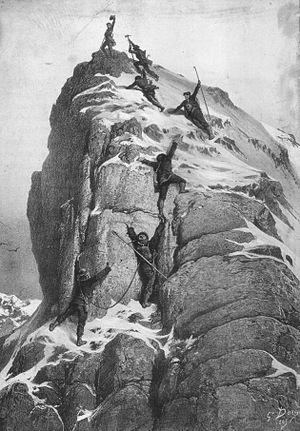
La première ascension est, en alpinisme ou en escalade, la première expédition atteignant le sommet d'une montagne ou la première ascension empruntant une voie spécifique. On parle alors aussi dans ce dernier cas d'ouverture de la voie. On recense les premières ascensions parce qu'elles sont assimilées à de vraies explorations ; elles sont souvent risquées et représentent un défi important pour les alpinistes qui les effectuent.
La première ascension du Cervin est réalisée par Edward Whymper, Francis Douglas, Charles Hudson, Douglas Hadow, Michel Croz et deux guides de Zermatt, Peter Taugwalder père et fils, le 14 juillet 1865. Douglas, Hudson, Hadow et Croz sont tués lors de la descente après que Hadow a glissé et entraîné les trois autres hommes dans sa chute, sur la face nord. Whymper et les deux Taugwalder, qui survivent, sont par la suite accusés d'avoir coupé la corde qui les reliait au reste du groupe pour ne pas être entraînés dans la chute, mais l'enquête qui s’ensuit ne trouve aucune preuve de cela et ils sont acquittés.
Le Cervin est, avec une altitude de 4 478 mètres, le 12ᵉ sommet le plus élevé des Alpes. Il est situé sur la frontière italo-suisse, entre le canton du Valais et la Vallée d'Aoste.